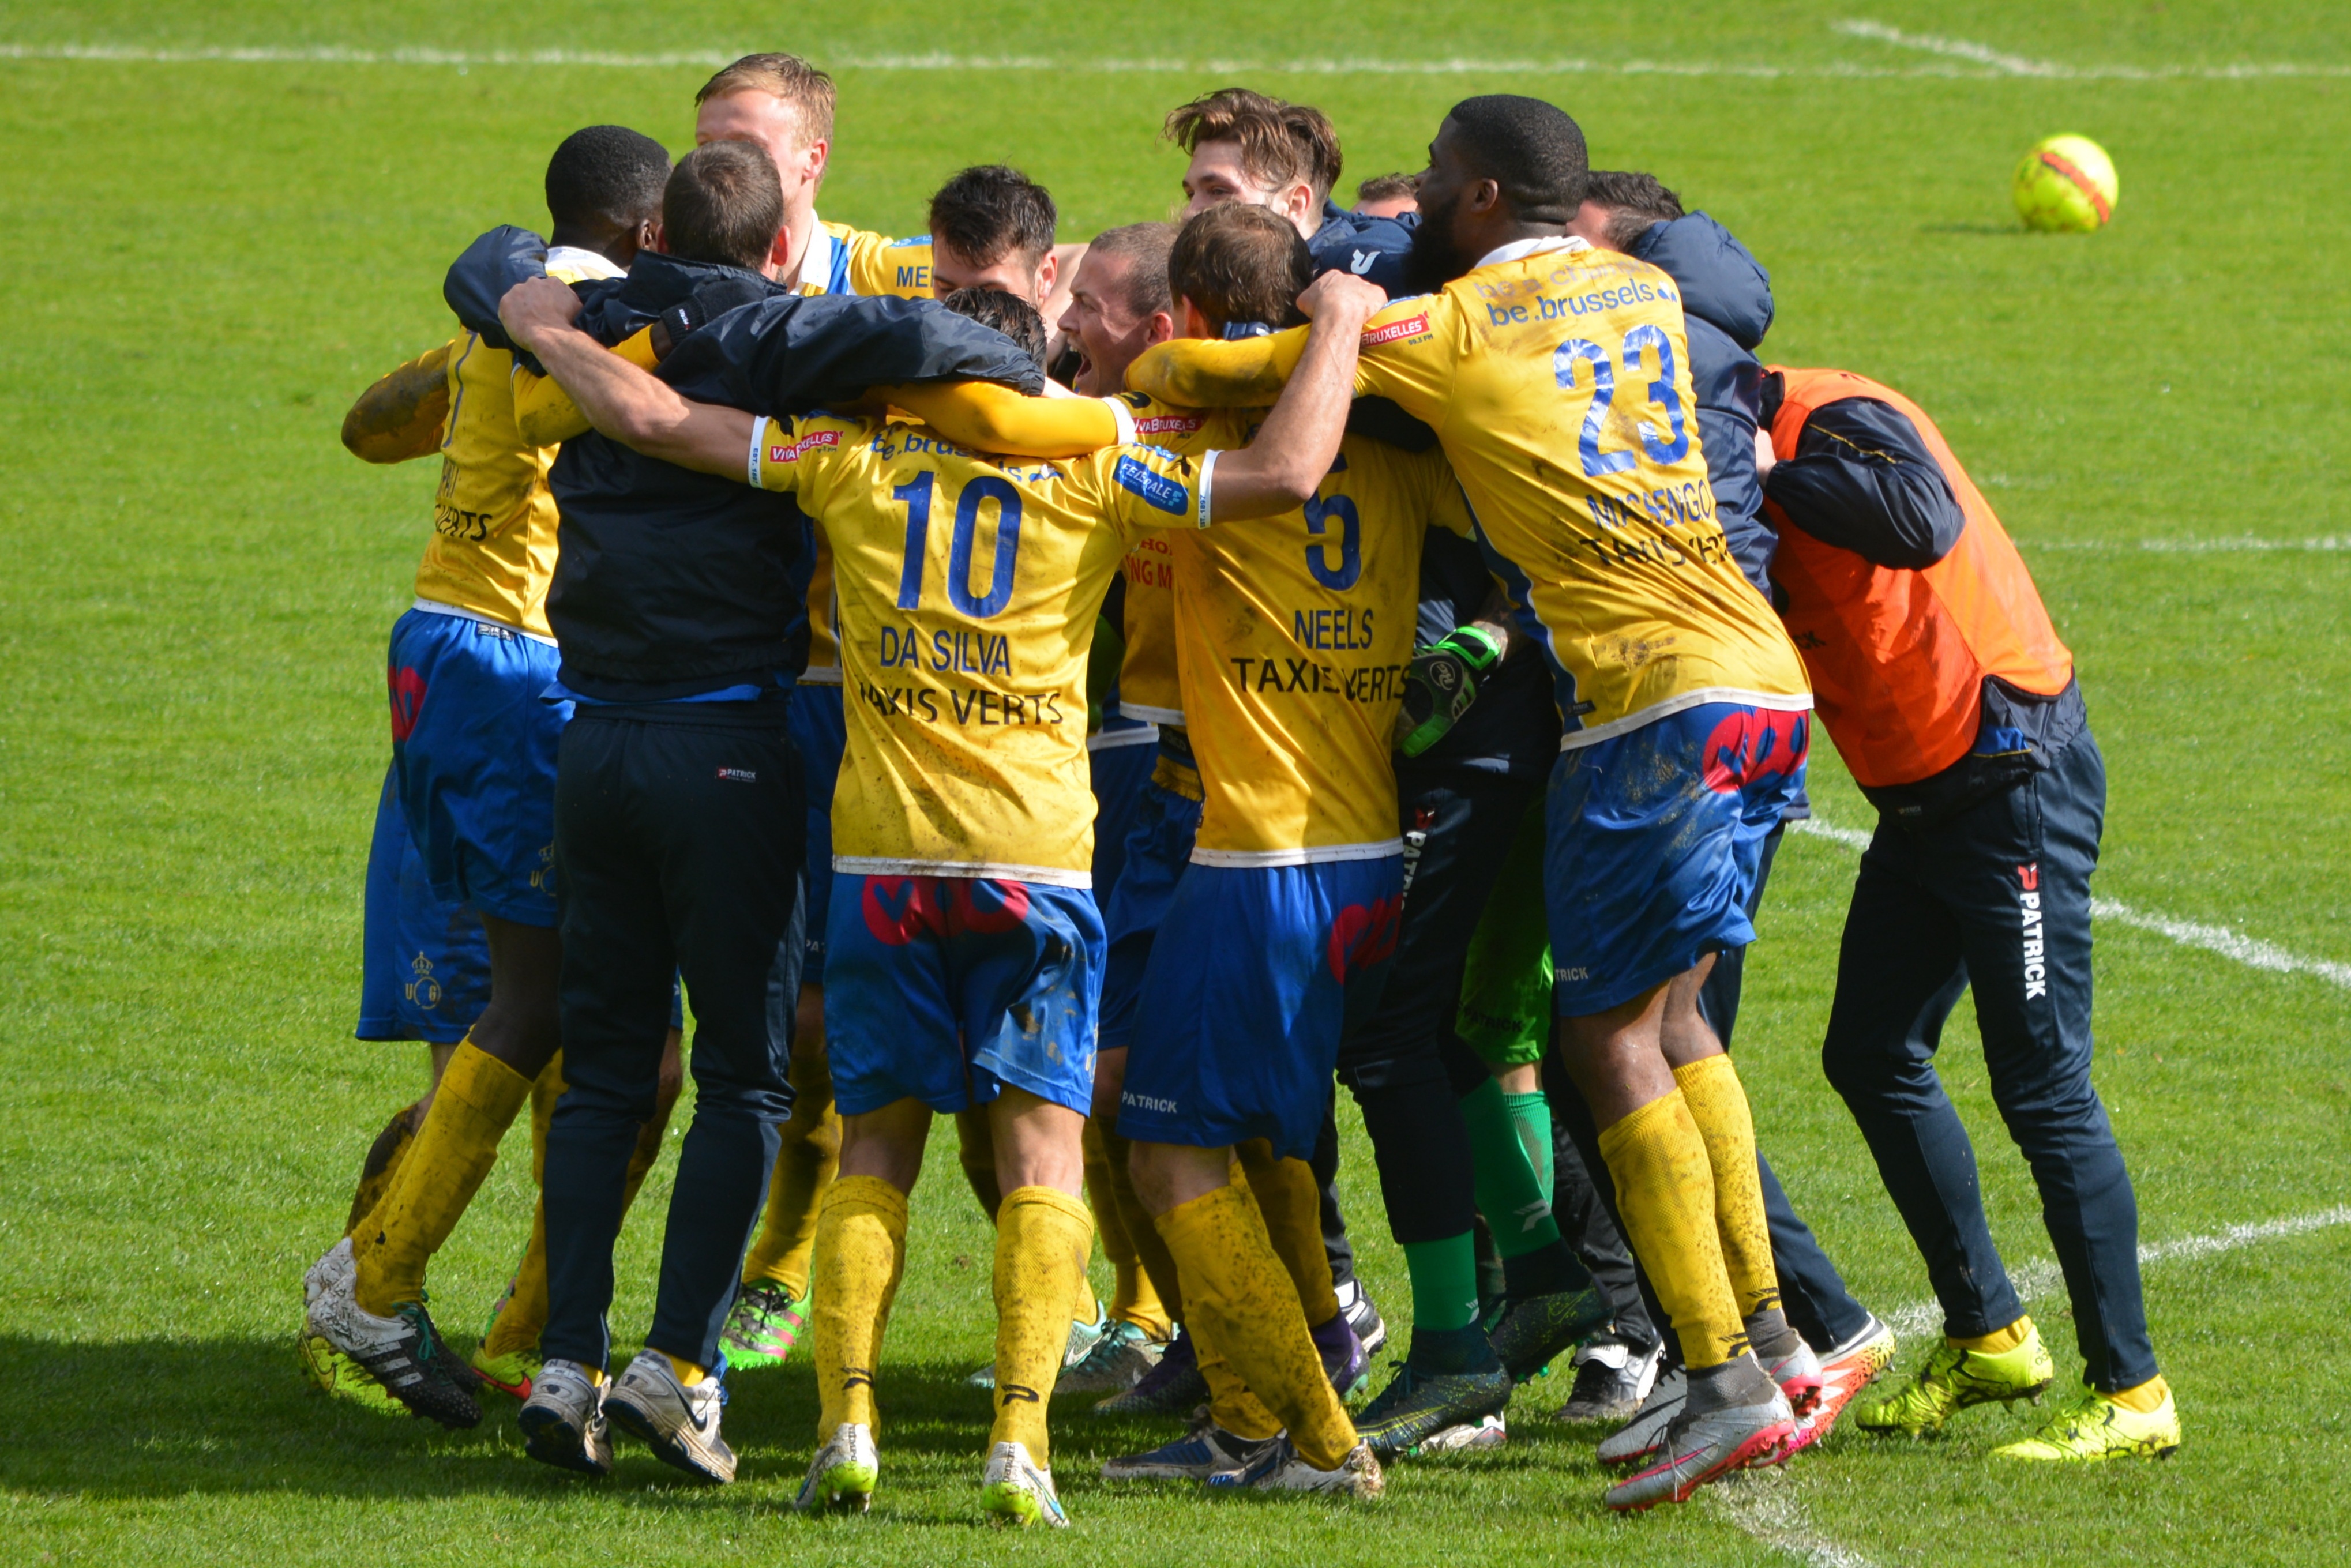
group, people, soccer, football, stadium, player, team, sports, ball, joy, tackle, football player, team sport, footballers, celebrate victory, sport venue, competition event